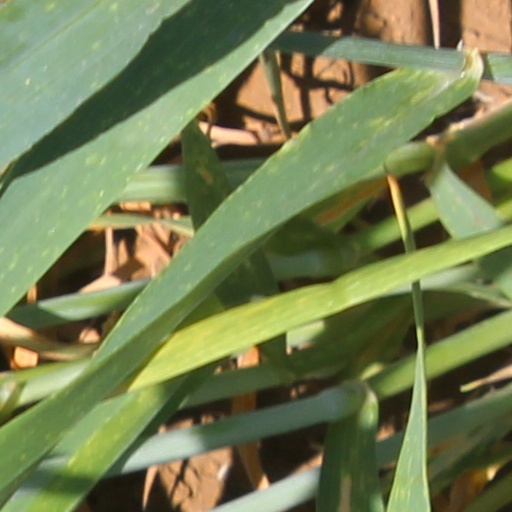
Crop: wheat